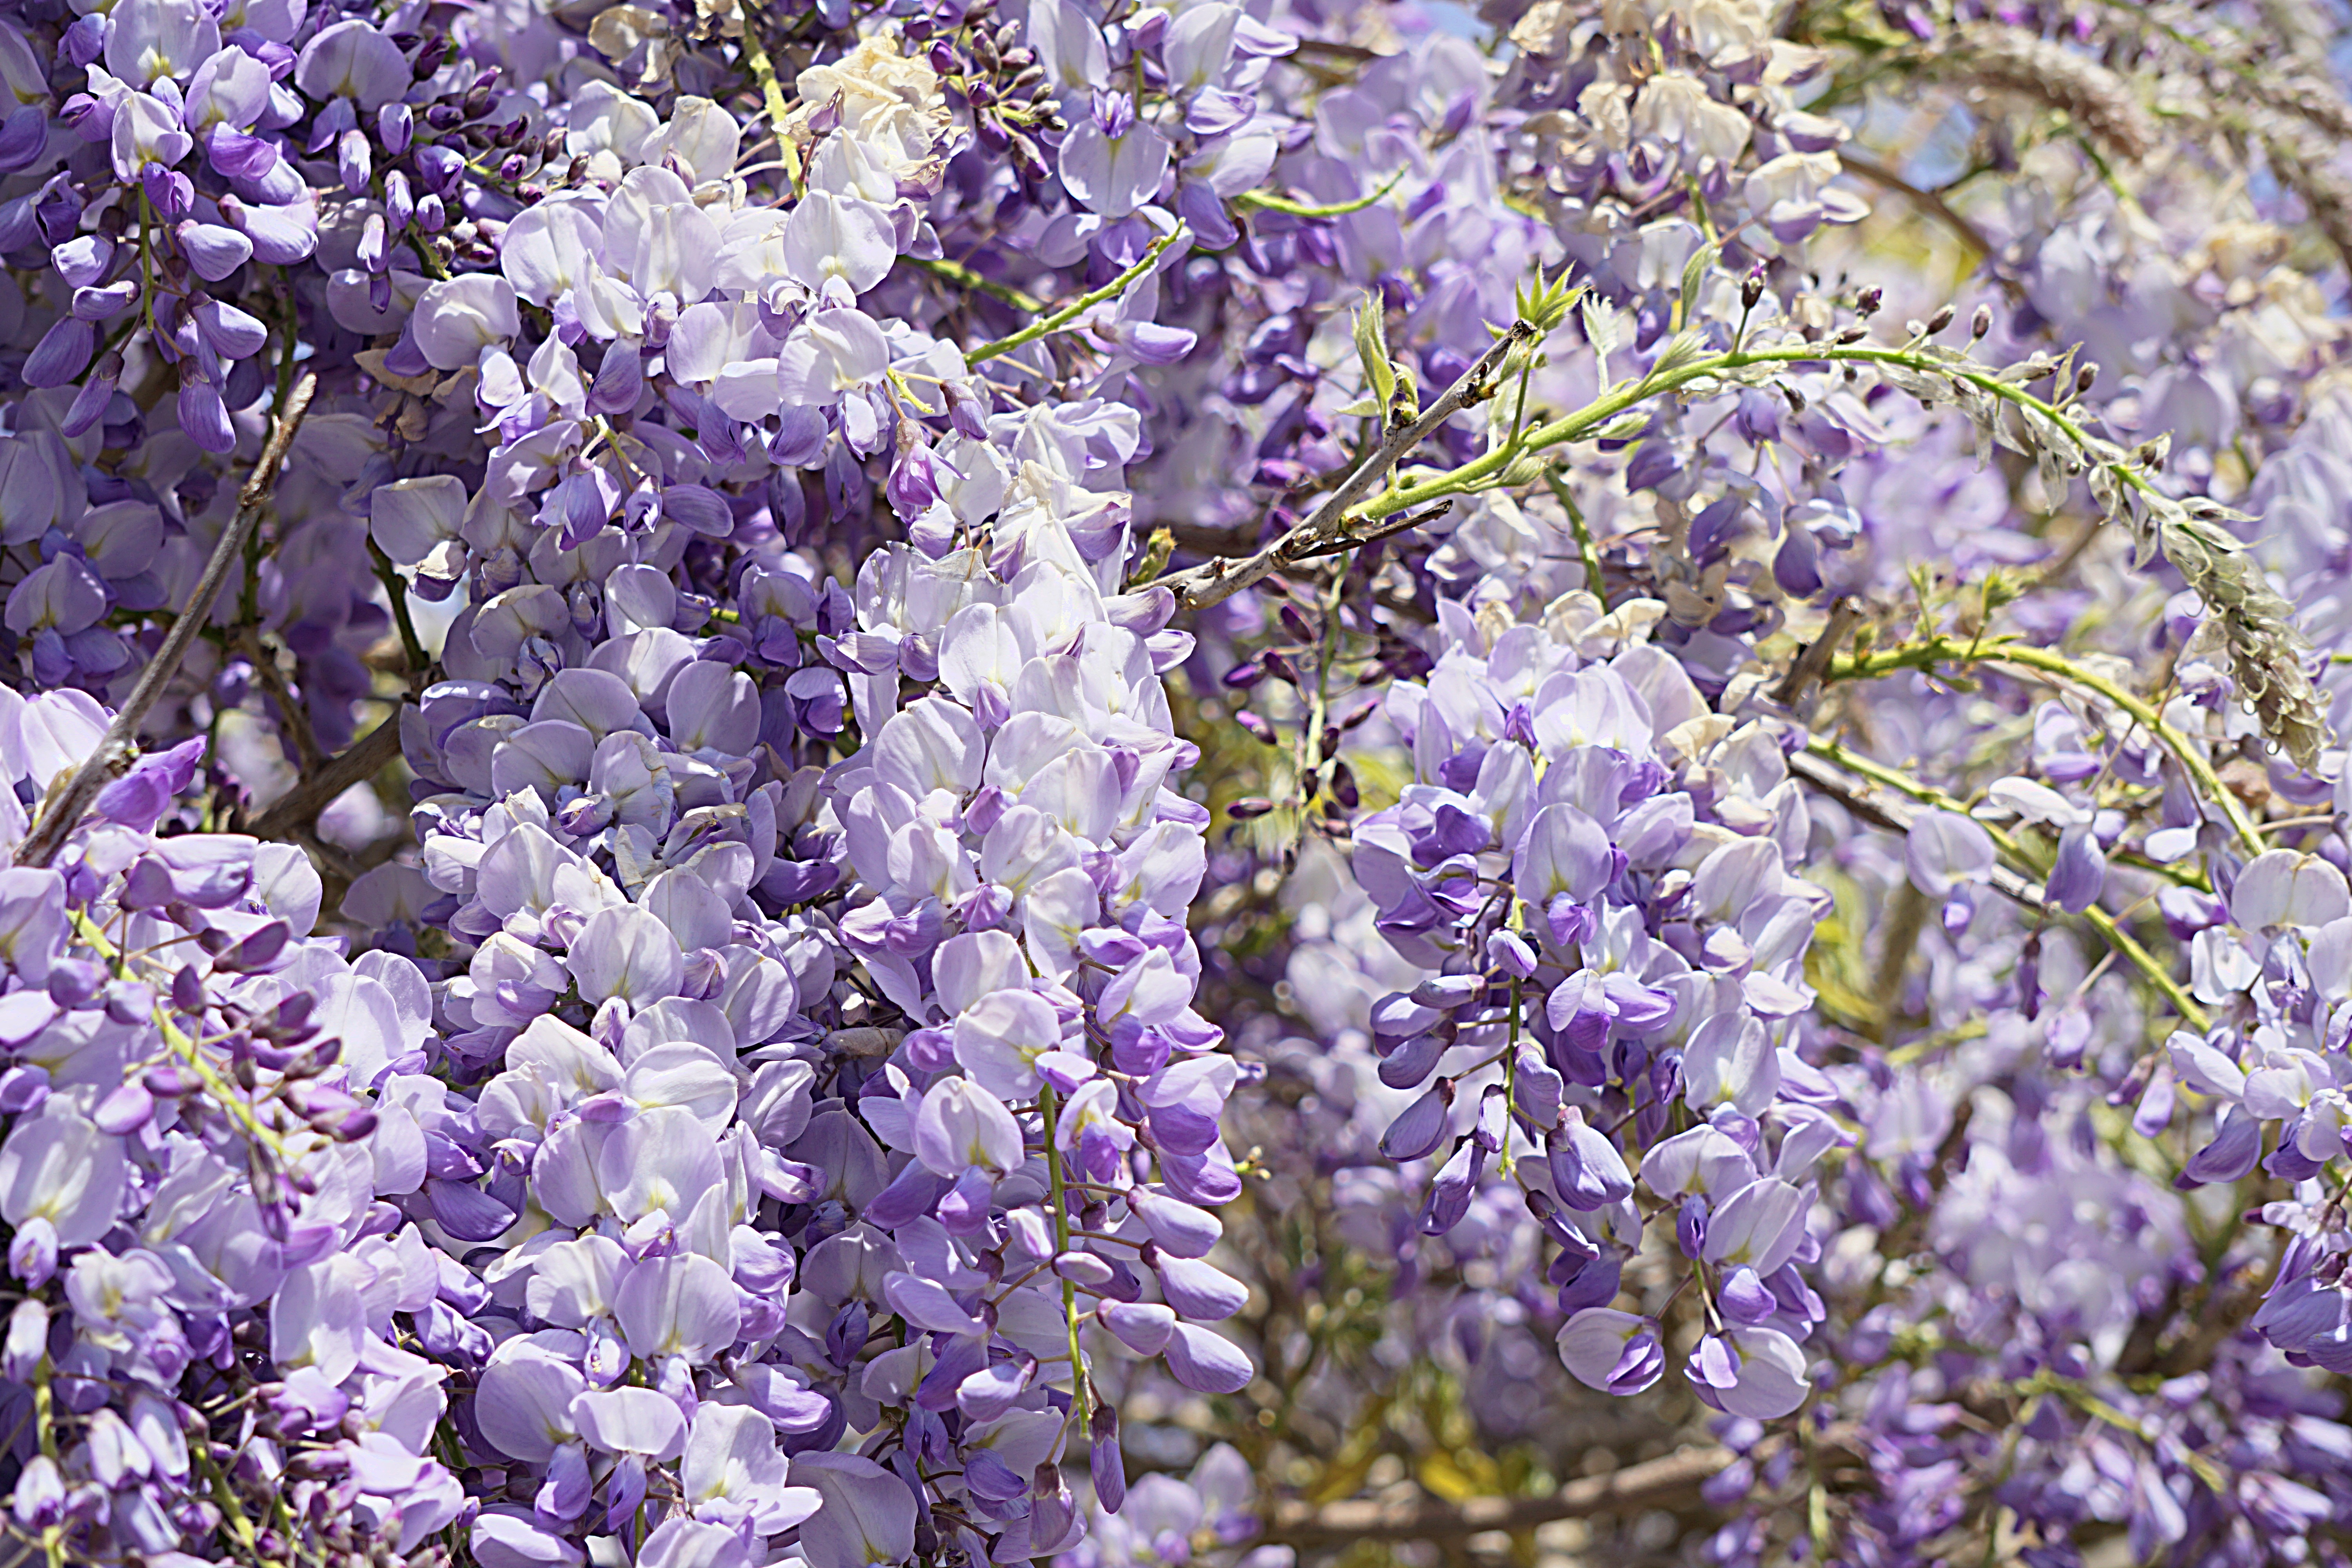
nature, branch, blossom, plant, flower, herb, botany, garden, flora, wildflower, flowers, purple flowers, shrub, lilac, flowering, wisteria, blue flowers, flowering plant, land plant, english lavender